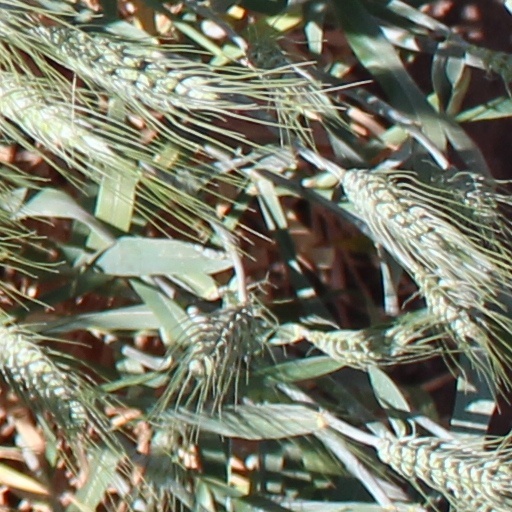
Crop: wheat